The Name of the Wind

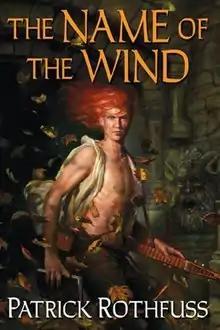
Cover image

The Name of the Wind, also referred to as The Kingkiller Chronicle: Day One, is a heroic fantasy novel written by American author Patrick Rothfuss. It is the first book in the ongoing fantasy trilogy "The Kingkiller Chronicle", followed by "The Wise Man's Fear". It was published on March 27, 2007, by DAW Books.